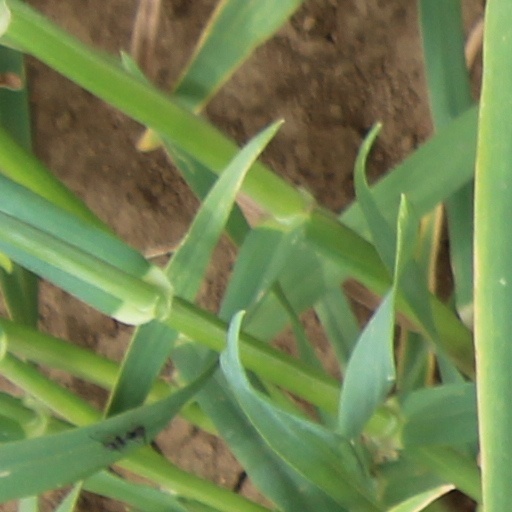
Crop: wheat